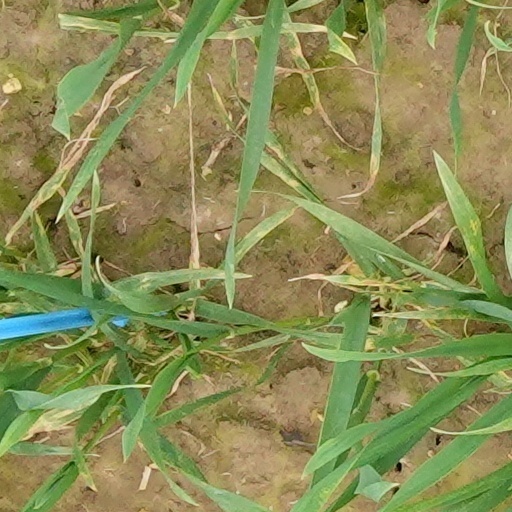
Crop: wheat